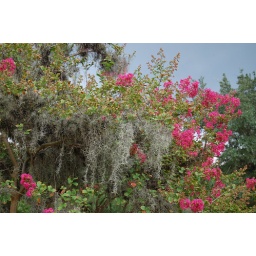
A wonderful view of trees and flowers in Hermann Park.